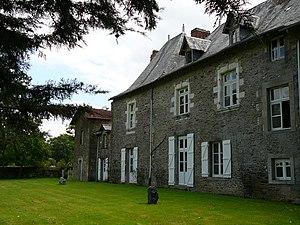
La Touche Saint Joseph - Façade sud (Vue récente)
Le château de la Touche Saint-Joseph se situe sur la commune de Fégréac, département de la Loire-Atlantique, sur la D35, en France.